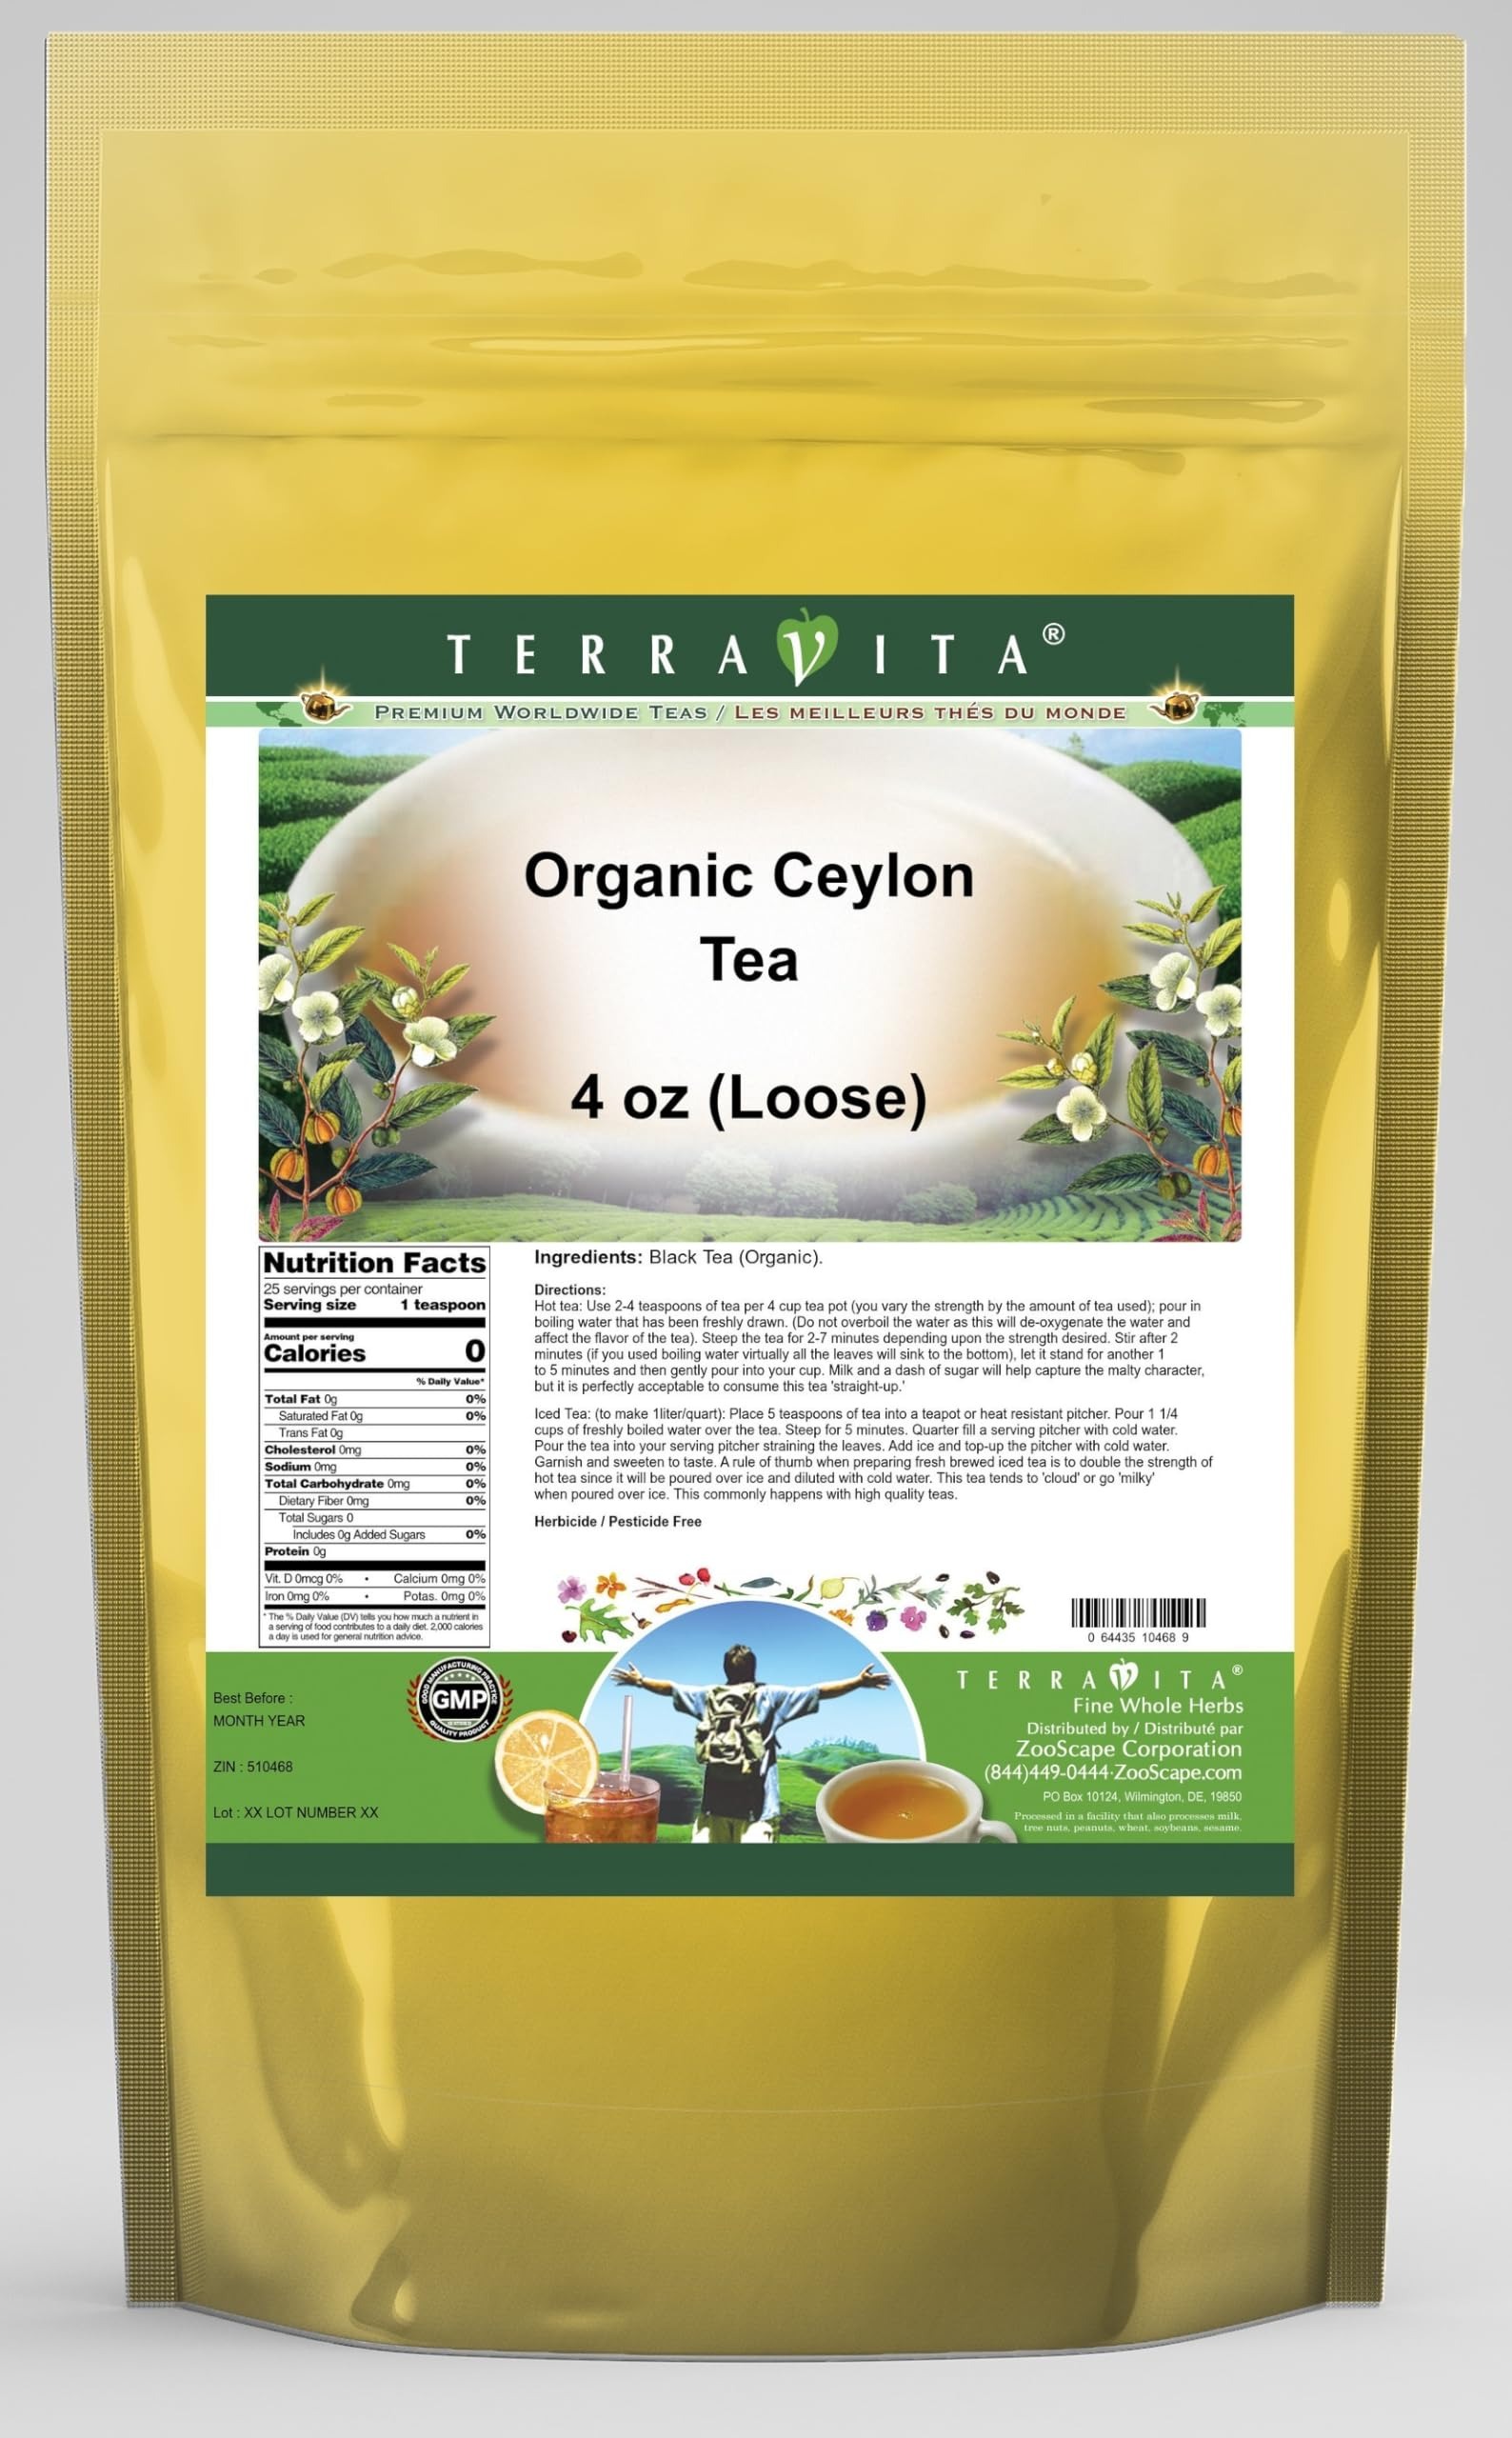
Item Name: Organic Ceylon Tea (Loose) (4 oz, ZIN: 510468) - 2 Pack
Bullet Point 1: Organic Ceylon Tea (Loose) (4 oz, ZIN: 510468)
Bullet Point 2: No fillers.
Bullet Point 3: Manufacturer: TerraVita
Bullet Point 4: Size: 4 oz
Bullet Point 5: Loose Leaf Herbal Tea - Packed in a convenient upright pouch!
Product Description: Organic Ceylon Tea (Loose) (4 oz, ZIN: 510468)<BR><BR>Packaged in the United States in a cGMP certified facility (current Good Manufacturing Practice).<BR><BR>No fillers.<BR><BR>Manufacturer: TerraVita<BR><BR>Size: 4 oz<BR><BR>Loose Leaf Herbal Tea - Packed in a convenient upright pouch!<BR><BR>Ingredients: Black Tea (Organic)
Value: 8.0
Unit: Ounce

Price: 36.76